Tyrian purple

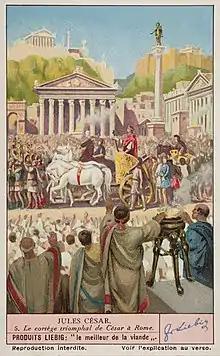
A 20th-century depiction of a Roman triumph celebrated by Julius Caesar. Caesar, riding in the chariot, wears the solid Tyrian purple "toga picta". In the foreground, two Roman magistrates are identified by their "toga praetexta", white with a stripe of Tyrian purple.

Biological pigments were often difficult to acquire, and the details of their production were kept secret by the manufacturers. Tyrian purple is a pigment made from the mucus of several species of murex snail. Production of Tyrian purple for use as a fabric dye began as early as 1200 BC by the Phoenicians, and was continued by the Greeks and Romans until 1453 AD, with the fall of Constantinople. In the same way as the modern-day Latin alphabet of Phoenician origin, Phoenician purple pigment was spread through the unique Phoenician trading empire. The pigment was expensive and time-consuming to produce, and items coloured with it became associated with power and wealth. This popular idea of purple being elite contributes to the modern day widespread belief that purple is a "royal colour". The colour of textiles from this period provides insight into socio-cultural relationships within ancient societies, in addition to providing insights on technological achievements, fashion, social stratification, agriculture and trade connections. Despite their value to archaeological research, textiles are quite rare in the archaeological record. Like any perishable organic material, they are usually subject to rapid decomposition and their preservation over millennia requires exacting conditions to prevent destruction by microorganisms.